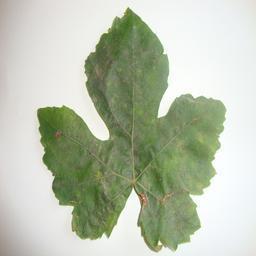
Label: Powdery Mildew